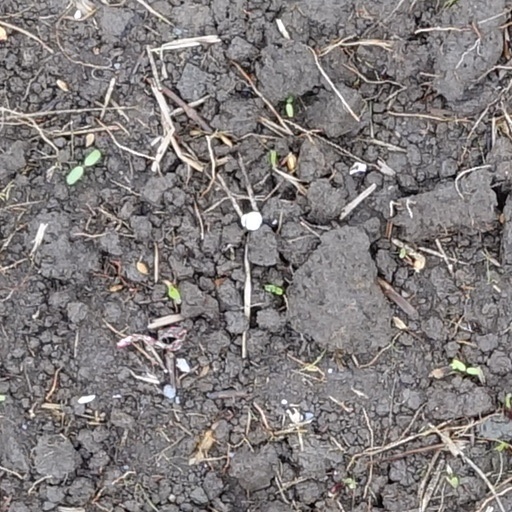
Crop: wheat